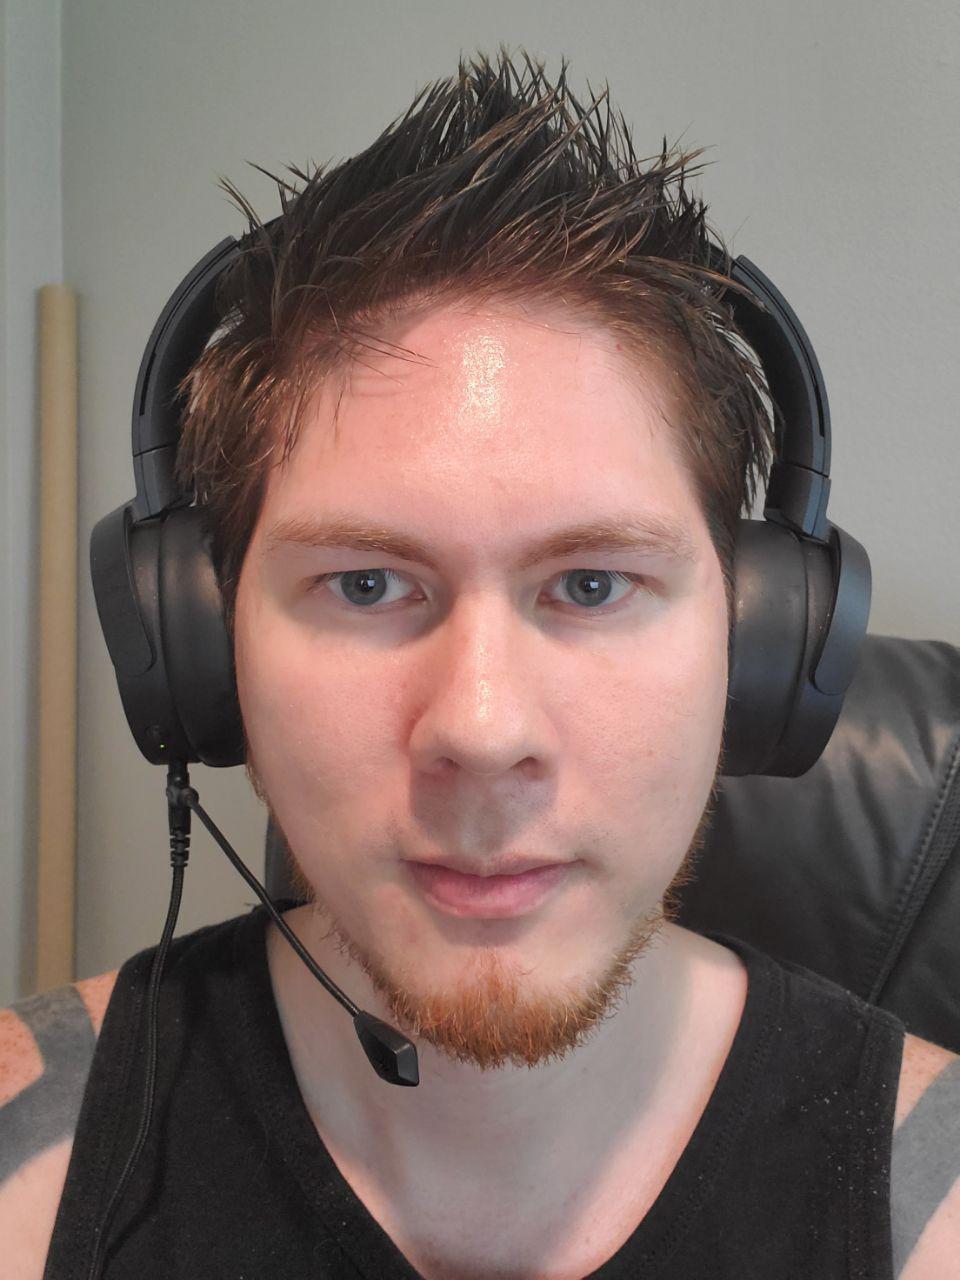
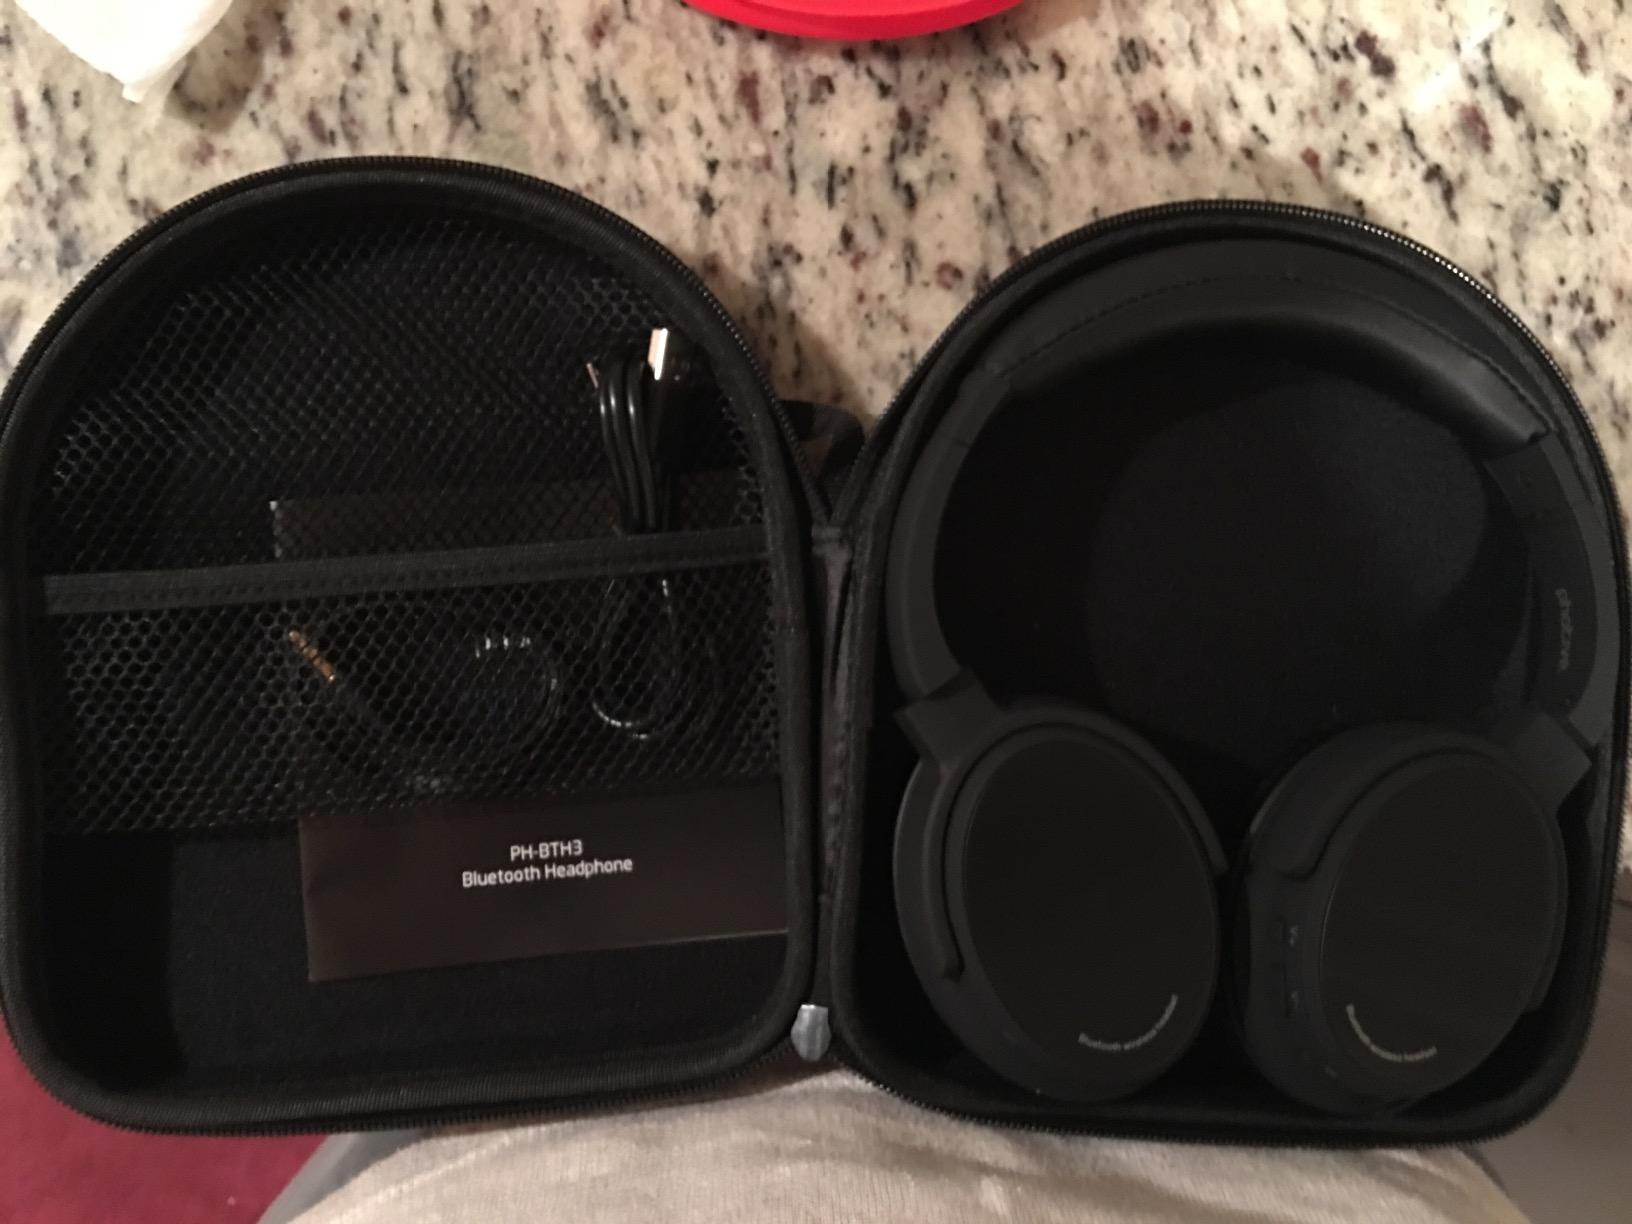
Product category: headphones
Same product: no